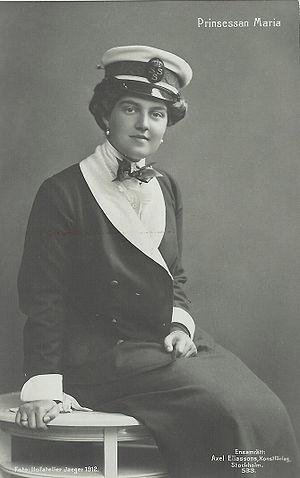
À la date du 4 mars 1917, jour du renoncement au trône de Russie du grand-duc Mikhaïl Alexandrovitch de Russie, 53 membres de la famille Romanov résidaient en Russie impériale, mais le 26 janvier 1918 le grand-duc Nikolaï Konstantinovitch de Russie décéda de mort naturelle dans la ville de Tachkent.